Thomas Tobin

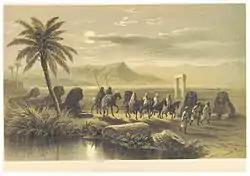
Visite in Karnak, Egypt (January 1861)

Thomas and Catherine had a common interest in travel and in the antiquities of the middle and Near East. Thomas was elected member of the Royal Society of Northern Antiquaries, Copenhagen (1849), a fellow of the Society of Antiquaries of London (1853), and a member of the Royal Irish Academy (1869).